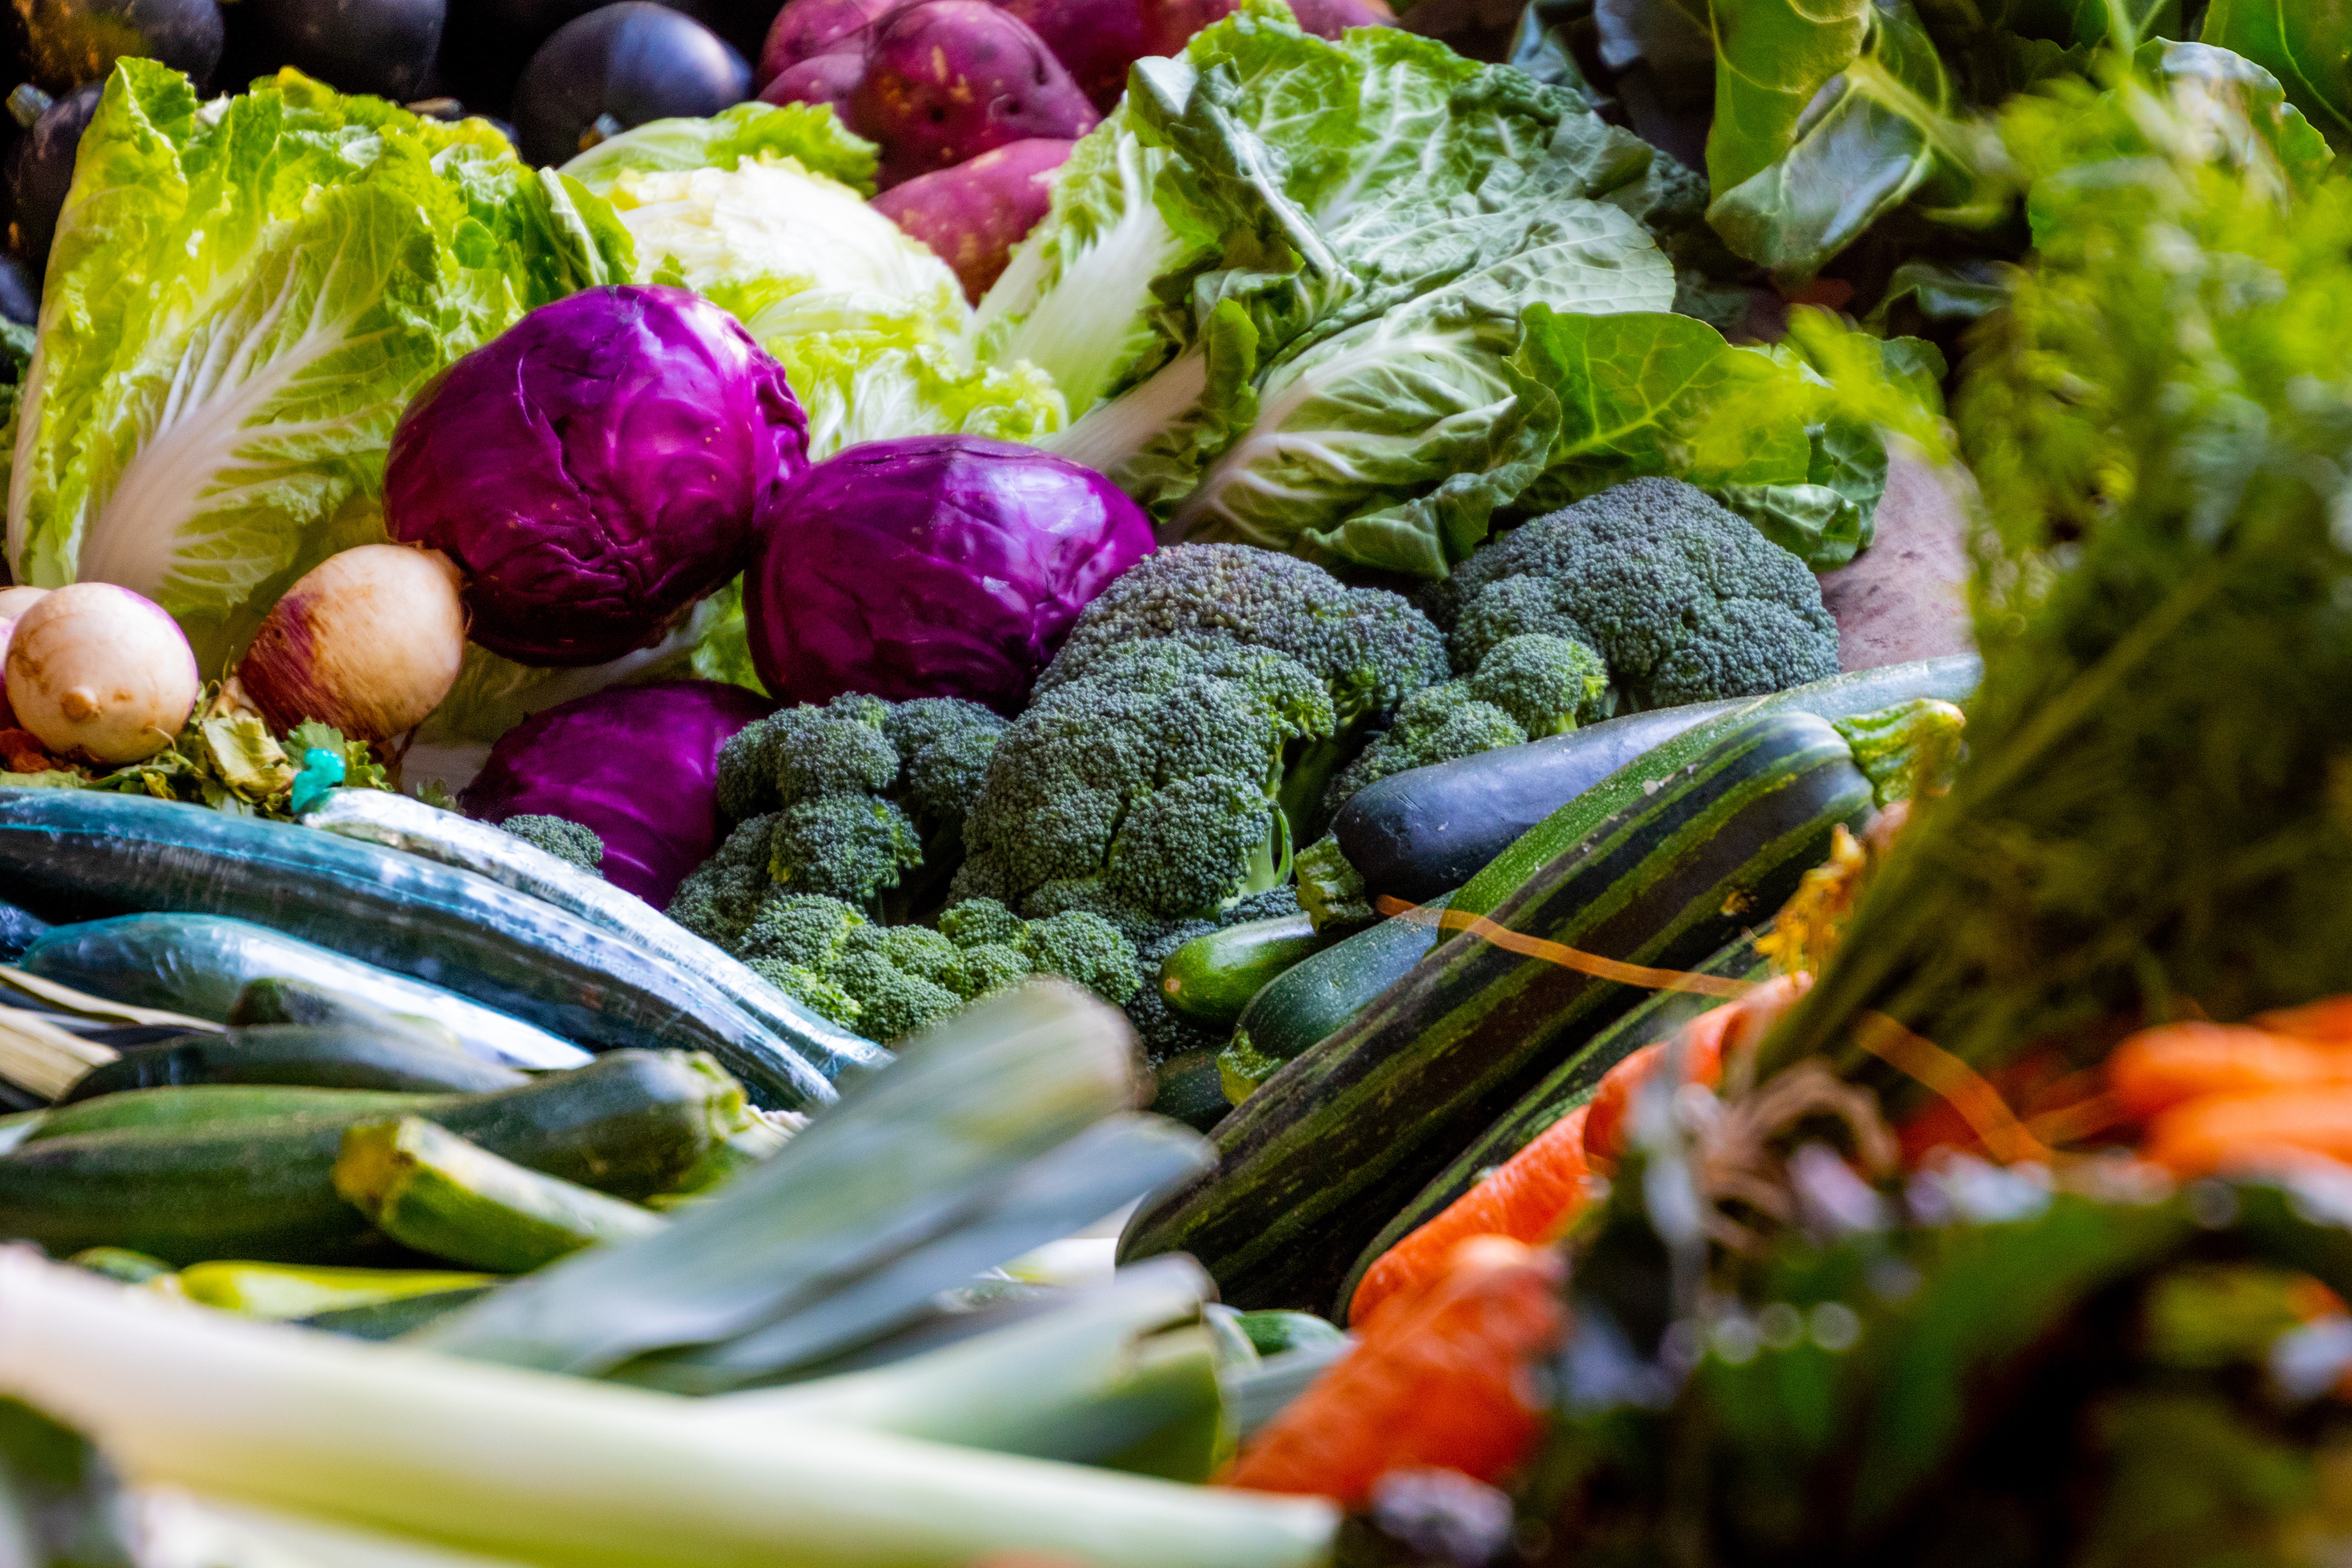
natural foods, local food, vegetable, food, whole food, leaf vegetable, cruciferous vegetables, superfood, vegan nutrition, broccoli, spring greens, collard greens, vegetarian food, plant, cauliflower, spinach, produce, market, romaine lettuce, cabbage, chard, ingredient, rapini, marketplace, salad, Tatsoi